Hongtu Boulevard station

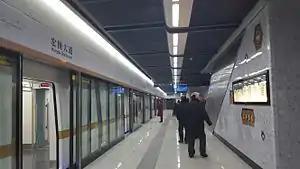

Hongtu Boulevard Station, is a station of Line 2, Line 3 and Line 8 of Wuhan Metro. It entered revenue service on December 28, 2015. It is located in Dongxihu District. This station is the cross-platform interchange station of Line 2 and 3, with additional transfer to Line 8 platform below.